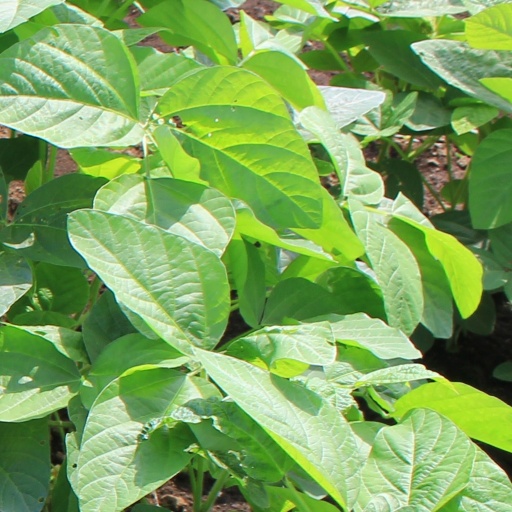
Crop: soybean